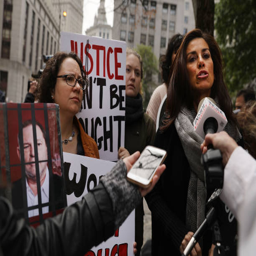
person , president holds a news conference and demonstration